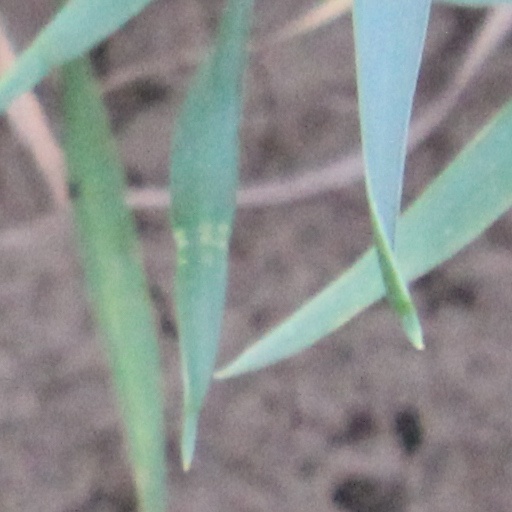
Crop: wheat